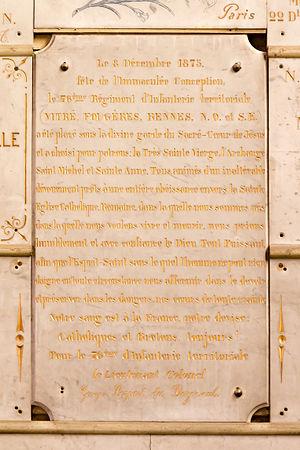
Le 76ᵉ régiment d'infanterie territoriale est un régiment d'infanterie de l'armée de terre française qui a participé à la Première Guerre mondiale.